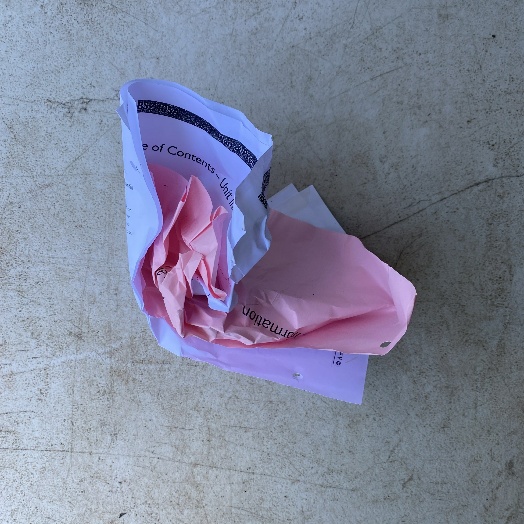
Label: Paper